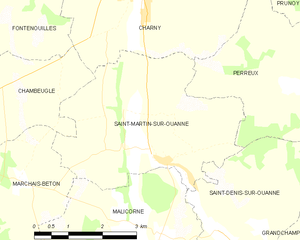
Carte des communes françaises Saint-Martin-sur-Ouanne